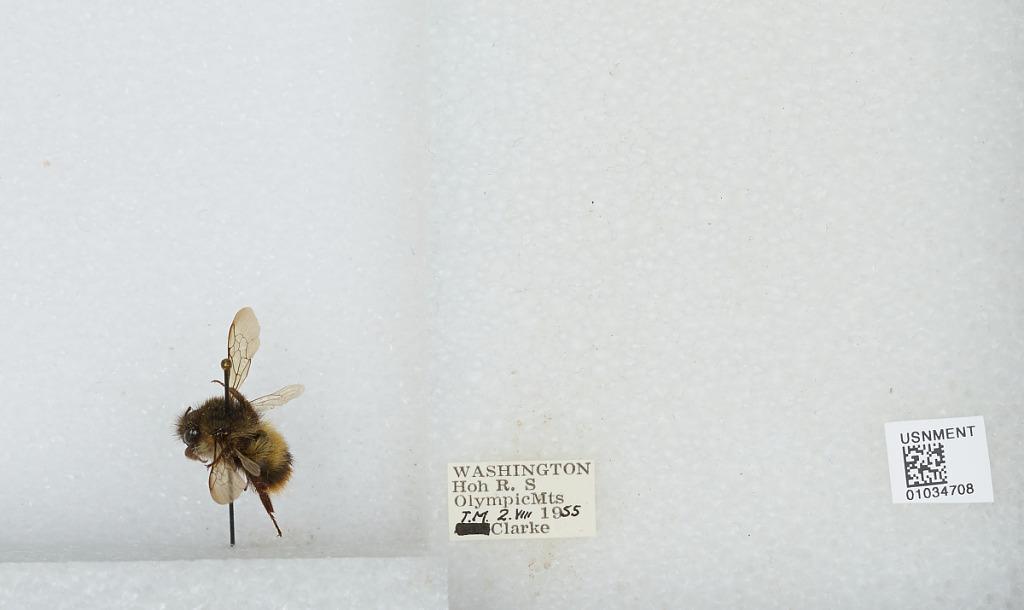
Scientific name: Bombus (Pyrobombus) mixtus Cresson
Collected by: T. Clarke
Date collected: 1955-8-2
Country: United States
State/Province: Washington
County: Jefferson
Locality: Hoh Rainforest in Olympic National Park
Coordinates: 47.8581, -123.932